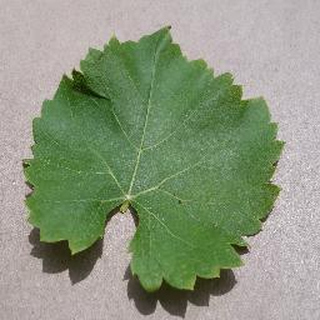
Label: healthy_grape